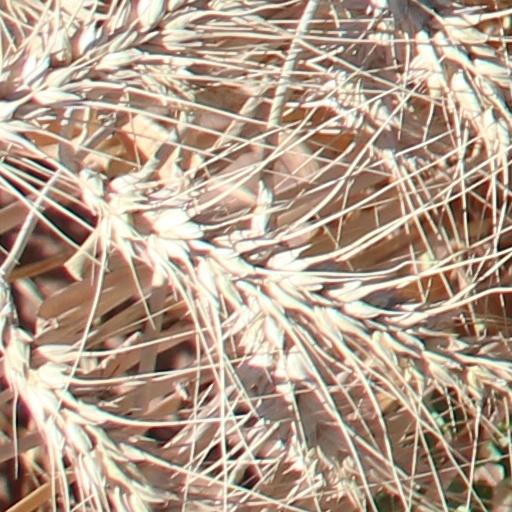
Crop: wheat